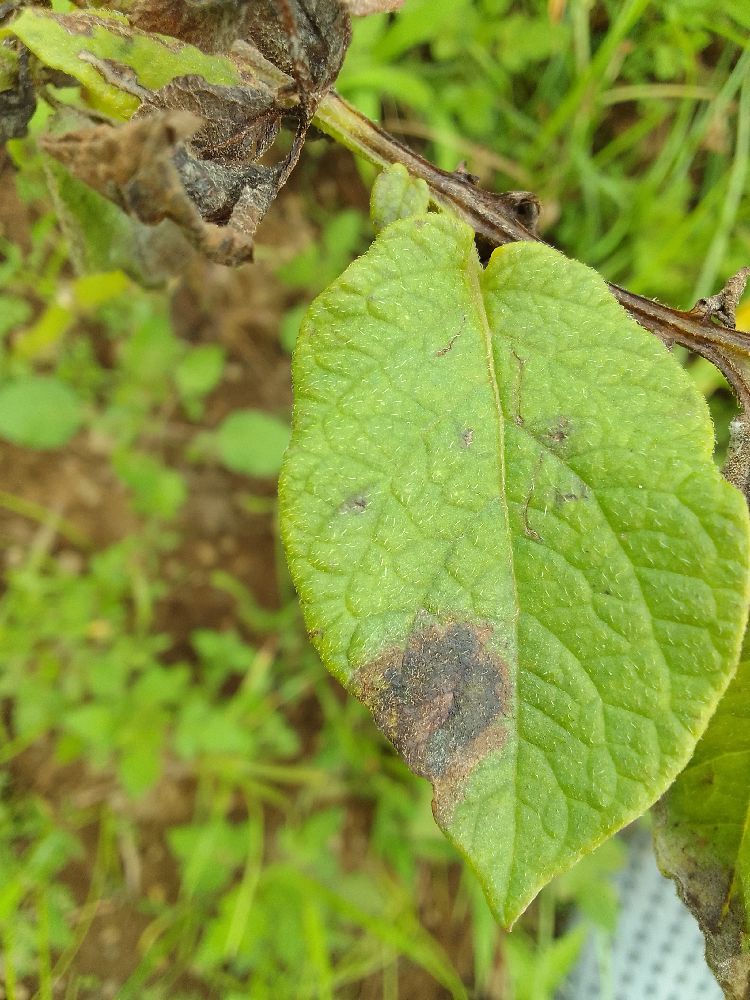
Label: Late blight